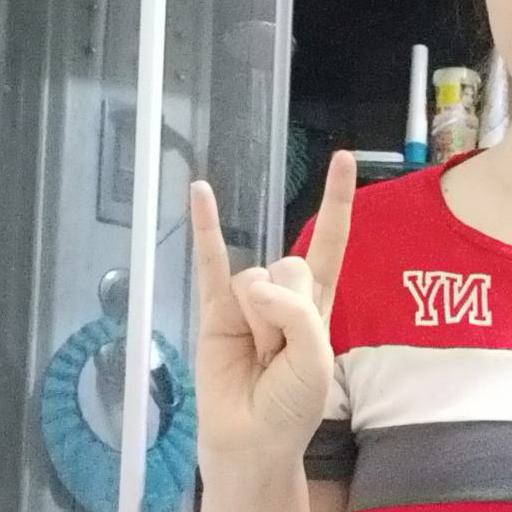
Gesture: rock